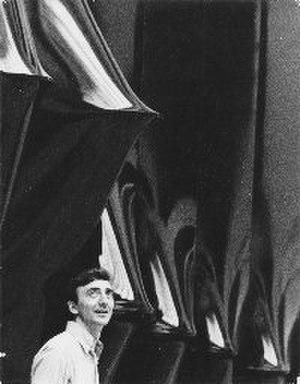
Agostino Bonalumi, né le 10 juillet 1935 à Vimercate, et mort à Desio le 18 septembre 2013, est un peintre et sculpteur italien.